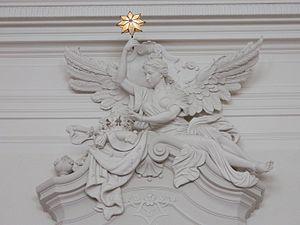
Style baroque
Le château de la Résidence de Dresde accueille certains des plus importants musées d’Europe, les musées des collections nationales de Dresde. Il est situé entre la Frauenkirche et le palais Zwinger dans la capitale de la Saxe. La Cathédrale de la Sainte-Trinité de Dresde s'attache au château.